Noordwijkerhout

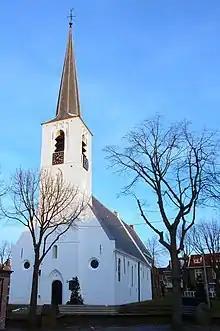
Church in Noordwijkerhout

Noordwijkerhout is about 5 kilometers from the North Sea and provides access to the beach and nearby hiking opportunities through the dunes. Just north of town is the "Oosterduinse meer" (Eastern Dune's Lake) which is used for swimming and windsurfing. The center is also historical and have a church "Witte kerkje".